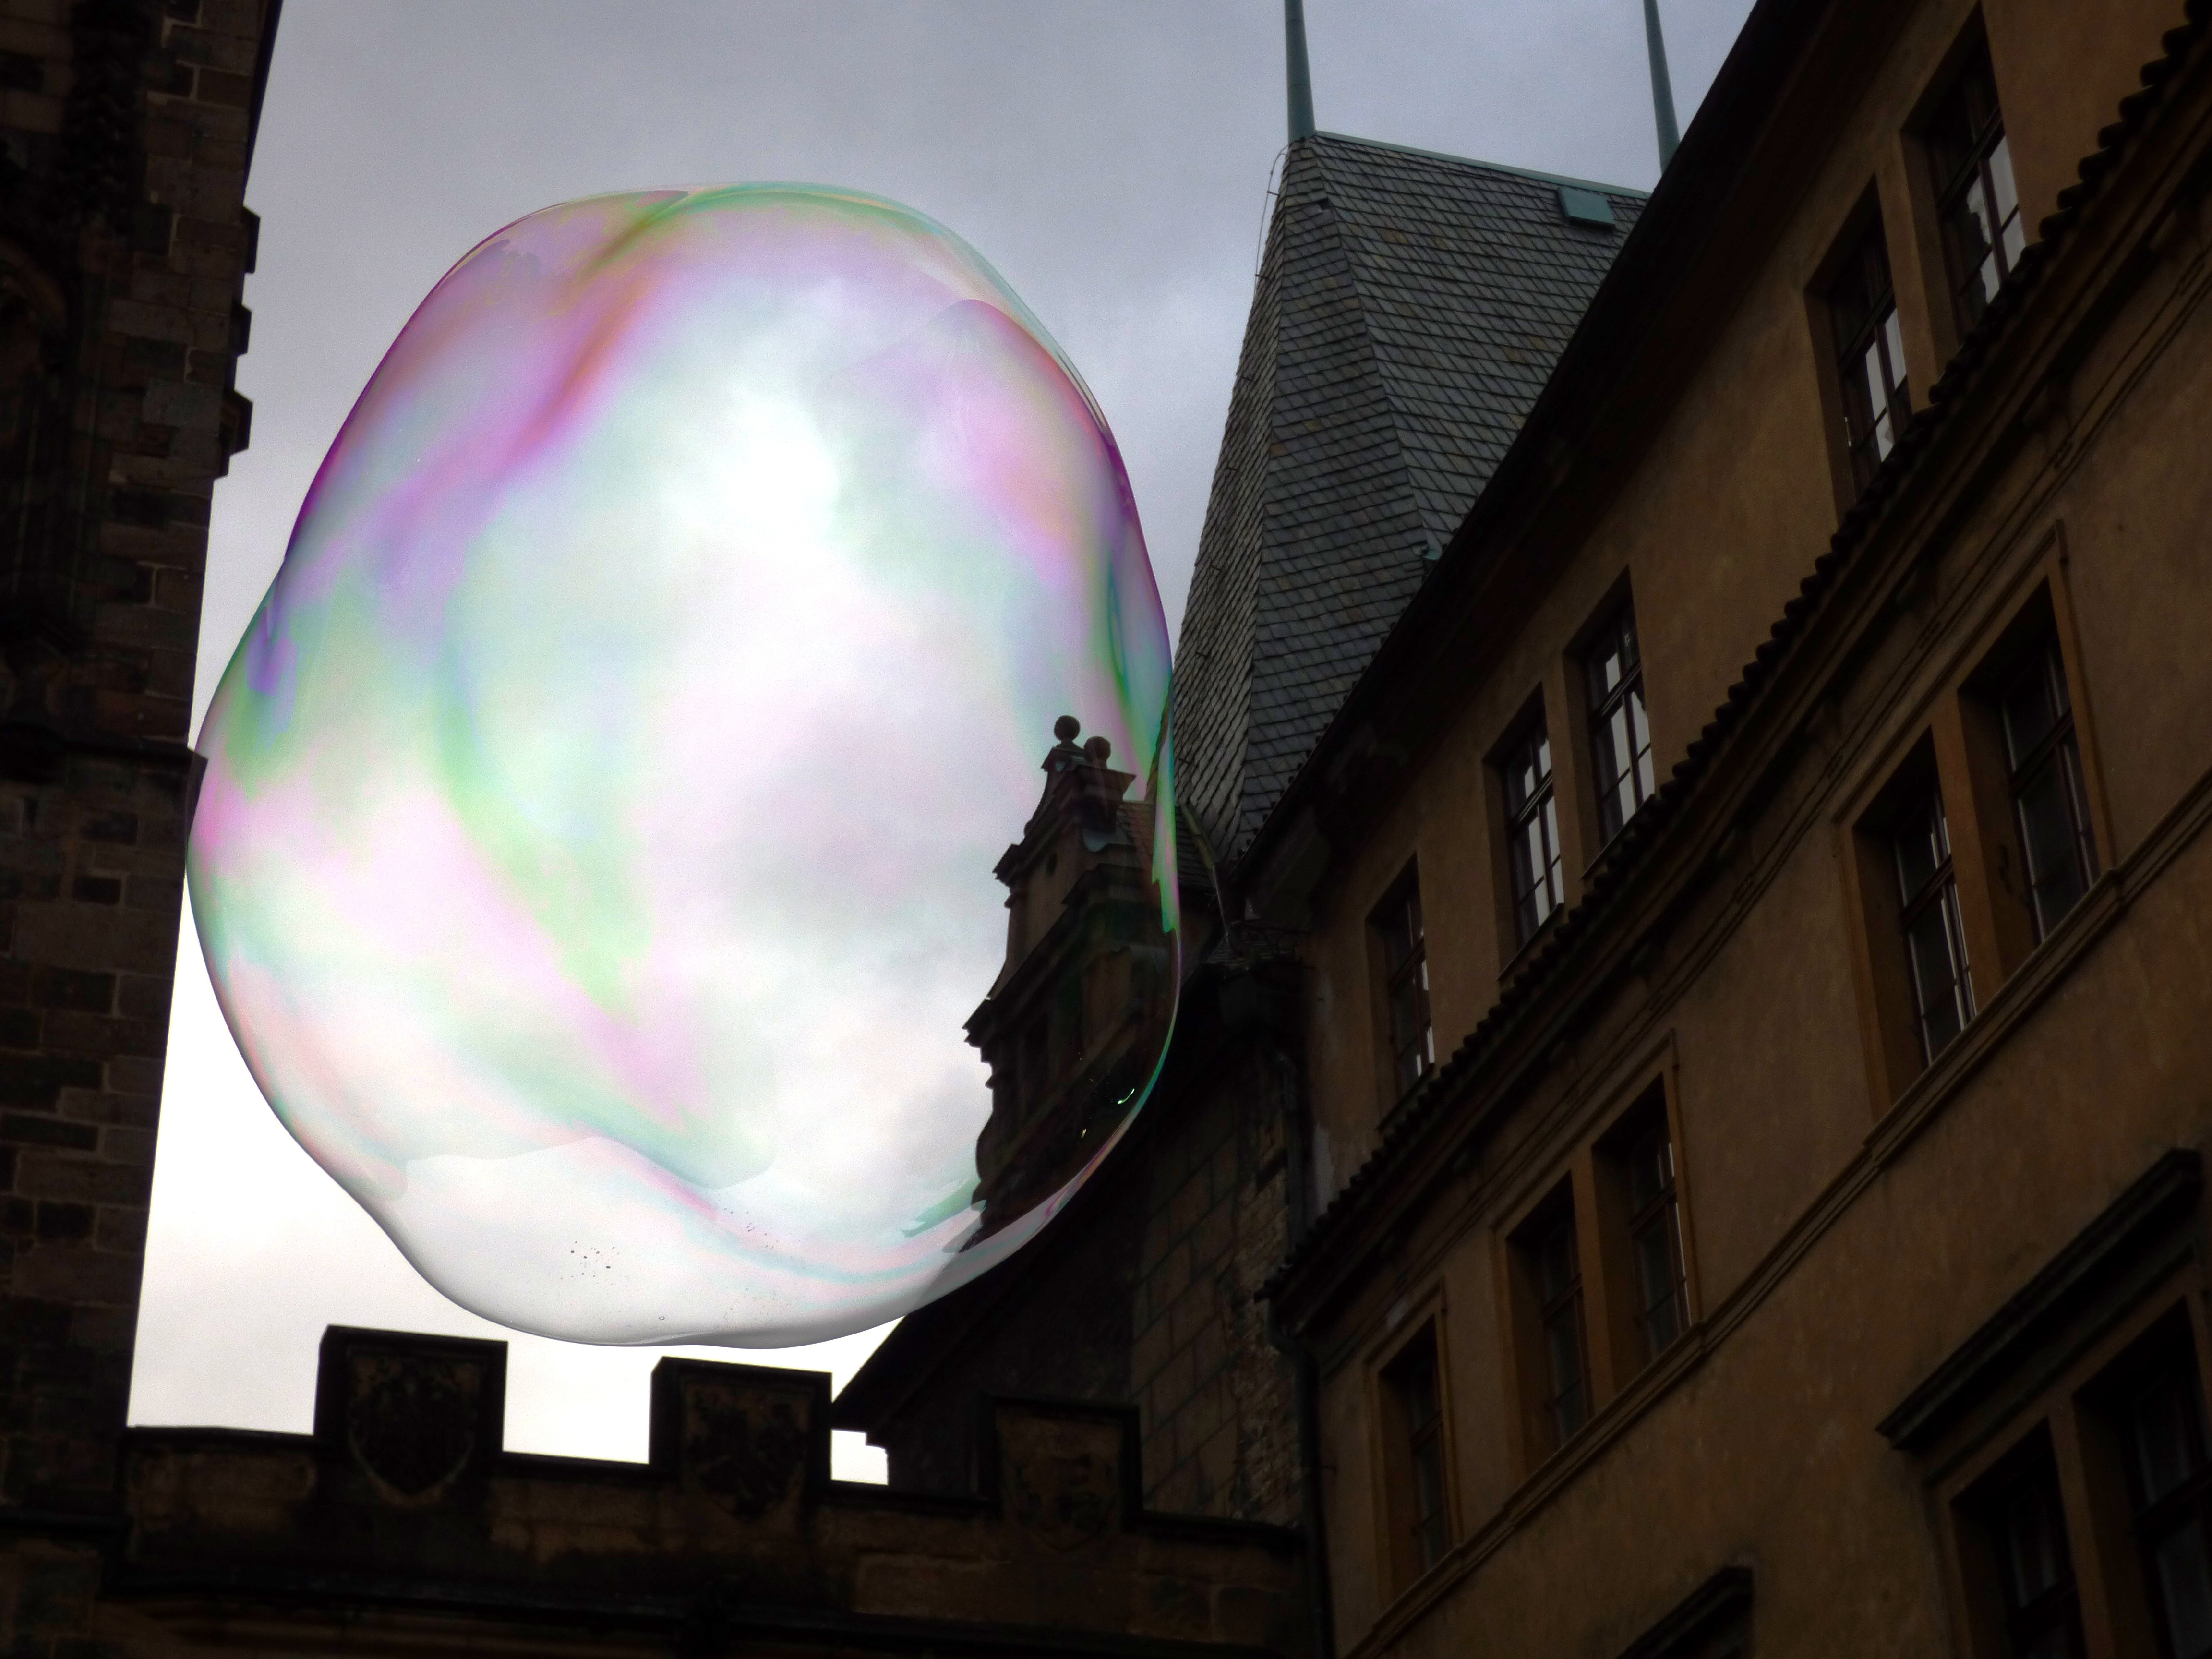
light, air, round, city, reflection, color, lighting, bubble, colors, soap, light fixture, bubbles, reflex, shape, let, spherical, the delicacy, soap bubbles